Frank Pesce

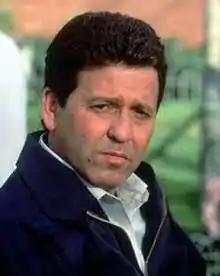

Born in New York City, Pesce was the son of two working-class Italian parents.